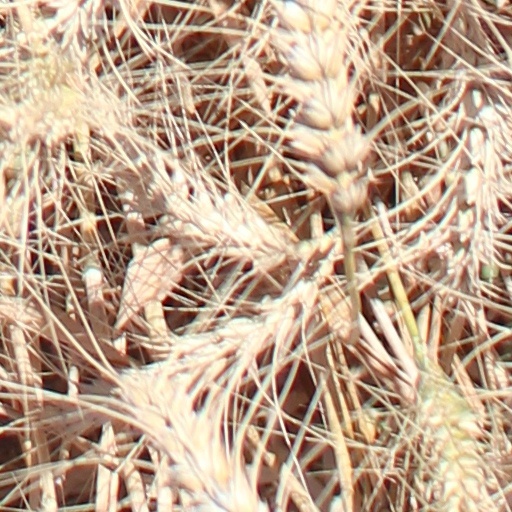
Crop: wheat